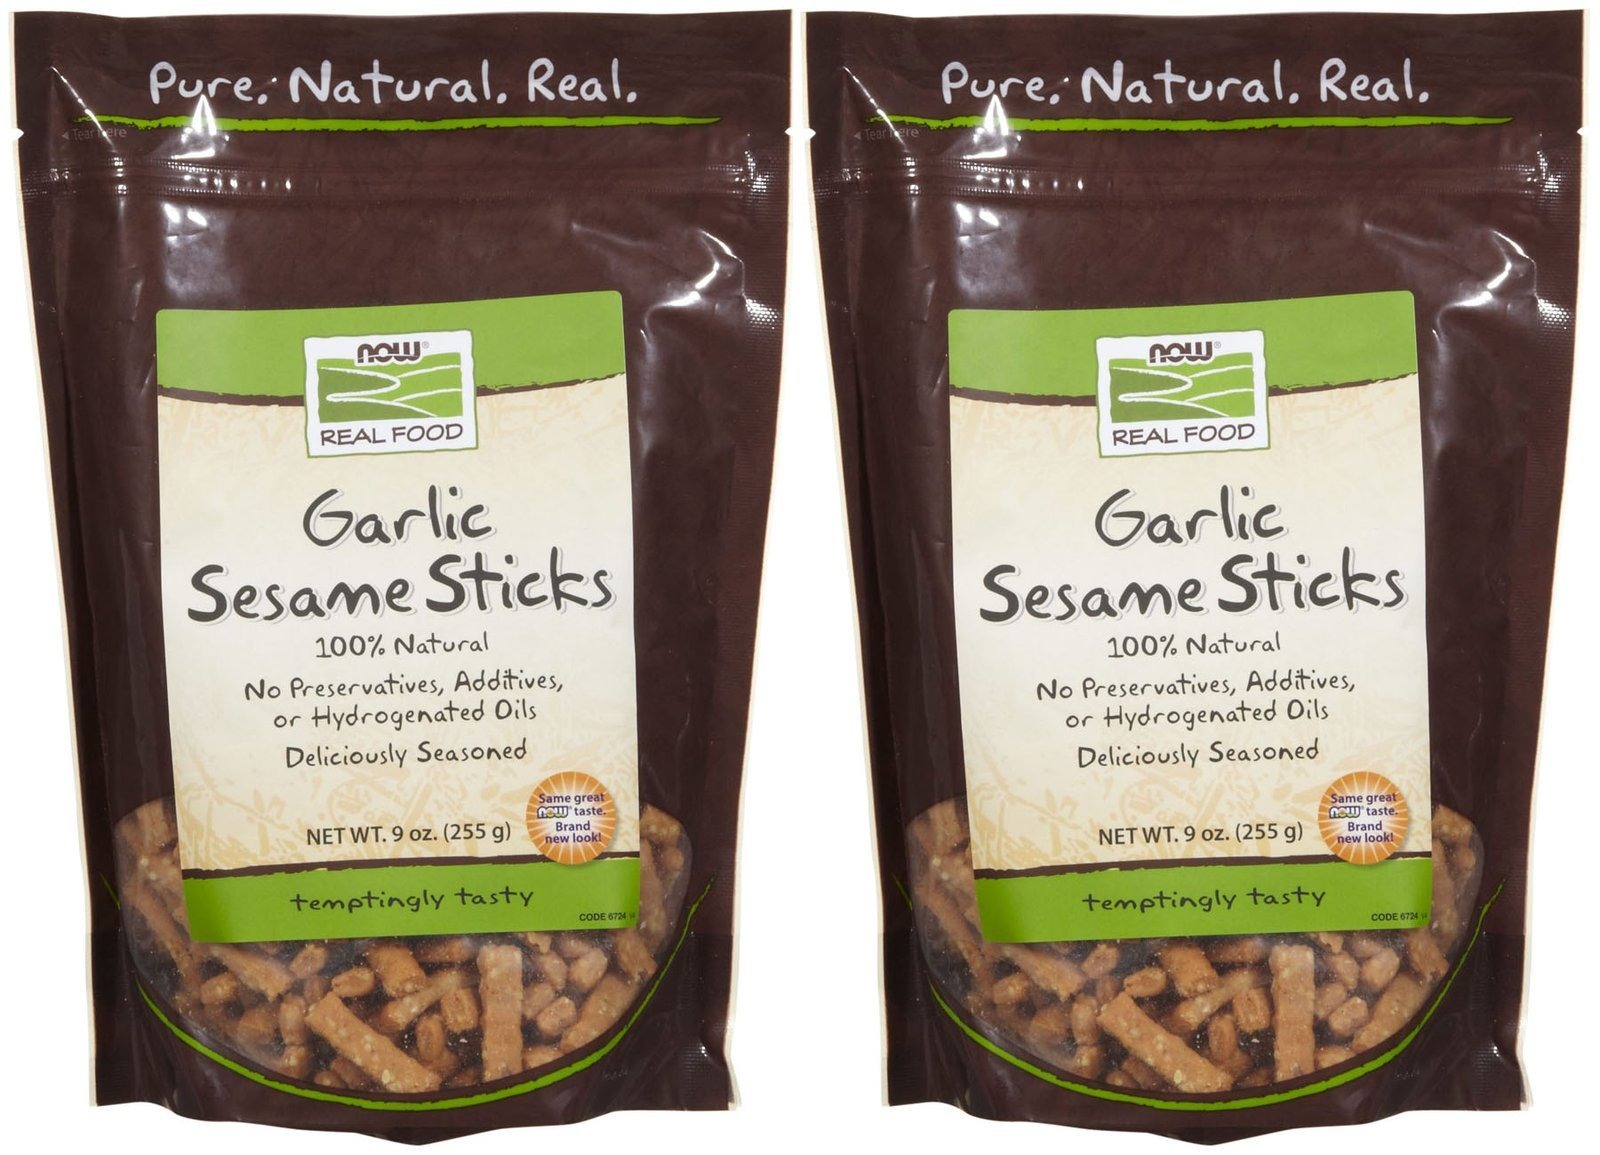
Item Name: NOW Foods Sesame Sticks Garlic - 9 oz - 2 pk
Value: 18.0
Unit: Fl Oz

Price: 5.26